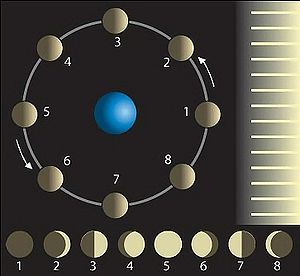
Månen / Omløb og rotation / Forholdet til Jorden / Månefaser og betragtning fra Jorden
Månefaser fra nymåne over fuldmåne til kort før næste nymåne (se også animationen i afsnittet Månens to sider)
Månen er Jordens eneste måne og den femtestørste naturlige satellit i solsystemet. Dens størrelse i forhold til Jorden gør den til den relativt største måne i solsystemet, som omkredser en planet. Man regner med, at Månen er dannet som resultat af et gigantisk sammenstød mellem den unge Jord og en mindre planet kaldet Theia for 4,51 milliarder år siden.